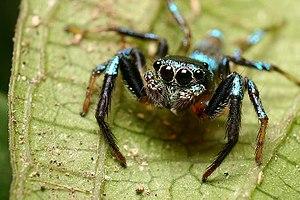
Thiania bhamoensis est une espèce d'araignées aranéomorphes de la famille des Salticidae.
Thiania est un genre d'araignées aranéomorphes de la famille des Salticidae.